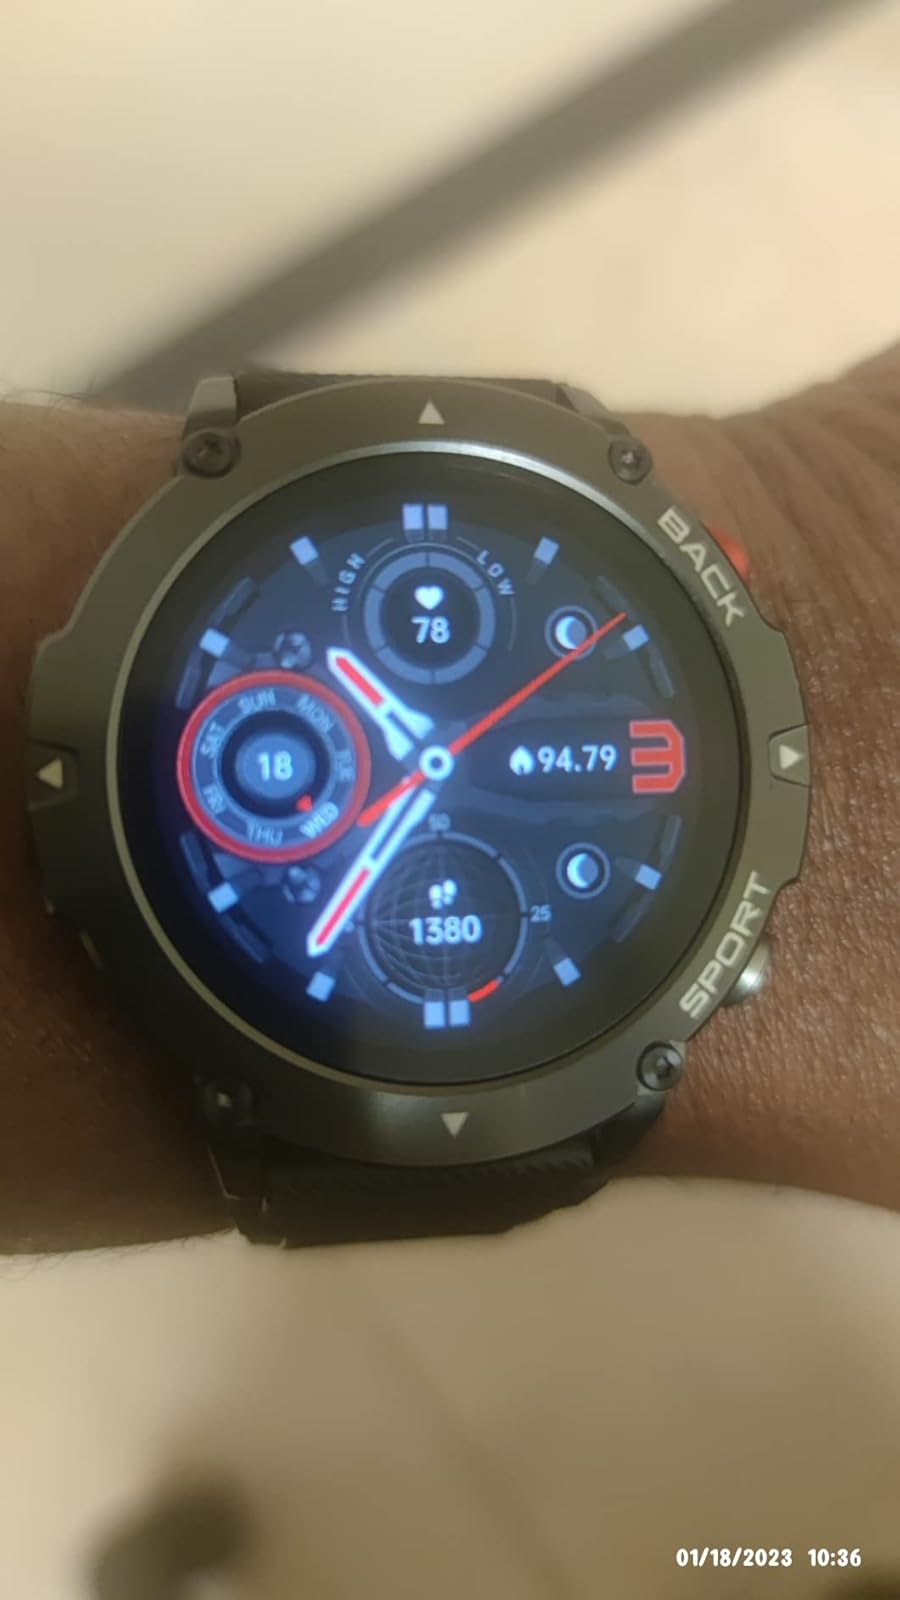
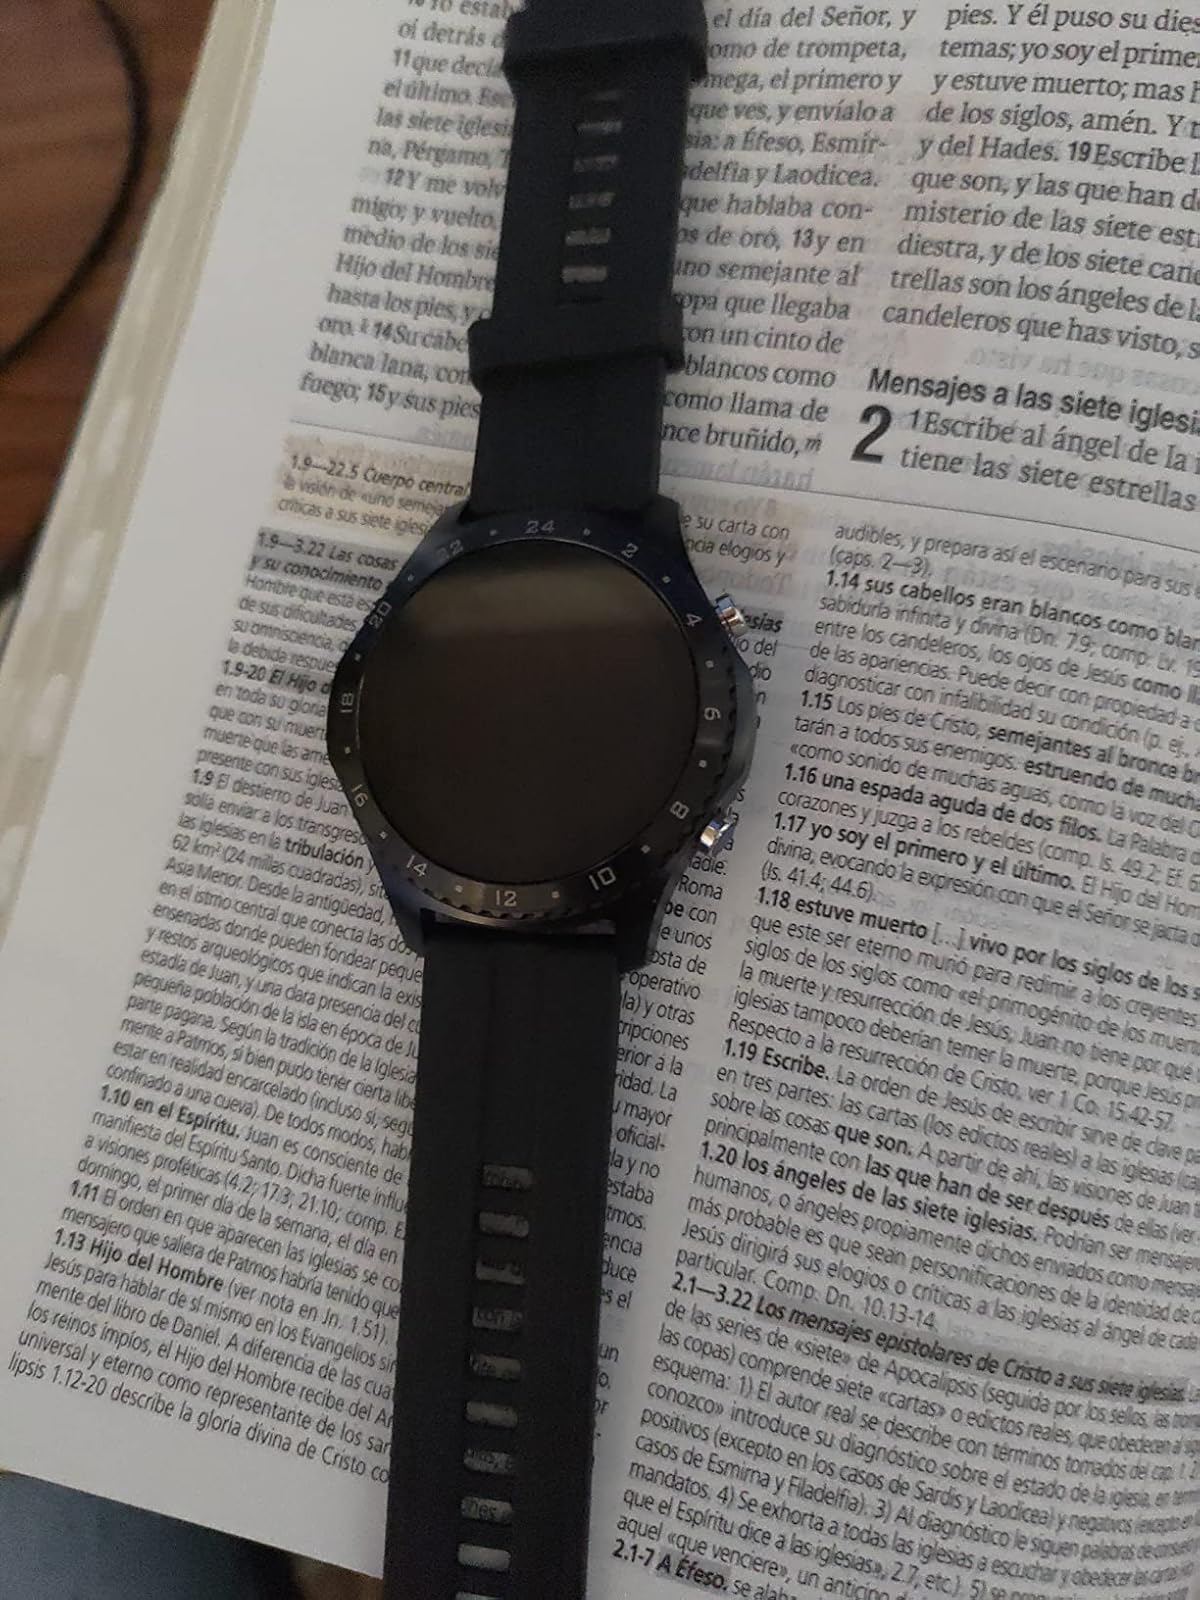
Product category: smartwatch
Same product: no